Cyril Ray

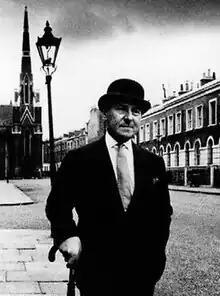
Cyril Ray in the 1940s, by Bill Brandt

Cyril Ray (16 March 1908 – 24 September 1991) was an English writer and journalist. After a spell as a war reporter, and then a foreign correspondent he became best known for writing about food and, especially, wine. He became a wine writer almost randomly, and had strong interests in other spheres such as military history and riding. His wife Elizabeth Ray also wrote about food. In addition to writing about food and wine, Ray wrote histories of major wine producers, including the champagne maker Bollinger and the claret houses Lafite and Mouton Rothschild. A strong socialist, he resigned from prominent positions when he felt his principles incompatible with those of the publication.